Last Judgment

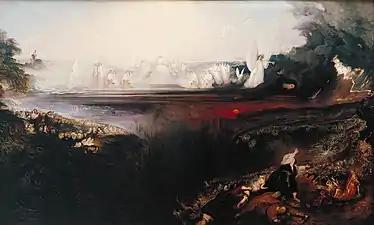

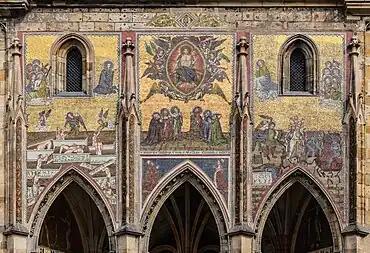
The Last Judgment mosaic (14th century), south facade of Saint Vitus Cathedral, Prague, Czech Republic

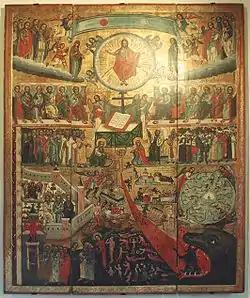
"The Last Judgment", 17th century icon from Lipie. Historic Museum in Sanok, Poland.

The doctrine and iconographic depiction of the Last Judgment are drawn from many passages from the apocalyptic sections of the Bible, but most notably from Jesus' teaching of the in the Gospel of Matthew and in the Gospel of Luke.